Isho, Romania

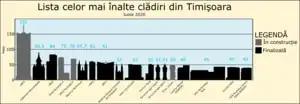
Isho Riverside A and Parkside D in the hierarchy of the

The complex is set to include a total of nine buildings. Six residential, one for office suites, a hotel and a multistorey car park. As of February 2023, four of the residential buildings, the car park and the office building are completed. In 2021, a boulevard was built across the complex area and was set to become part of the main circulation arteries of the town.